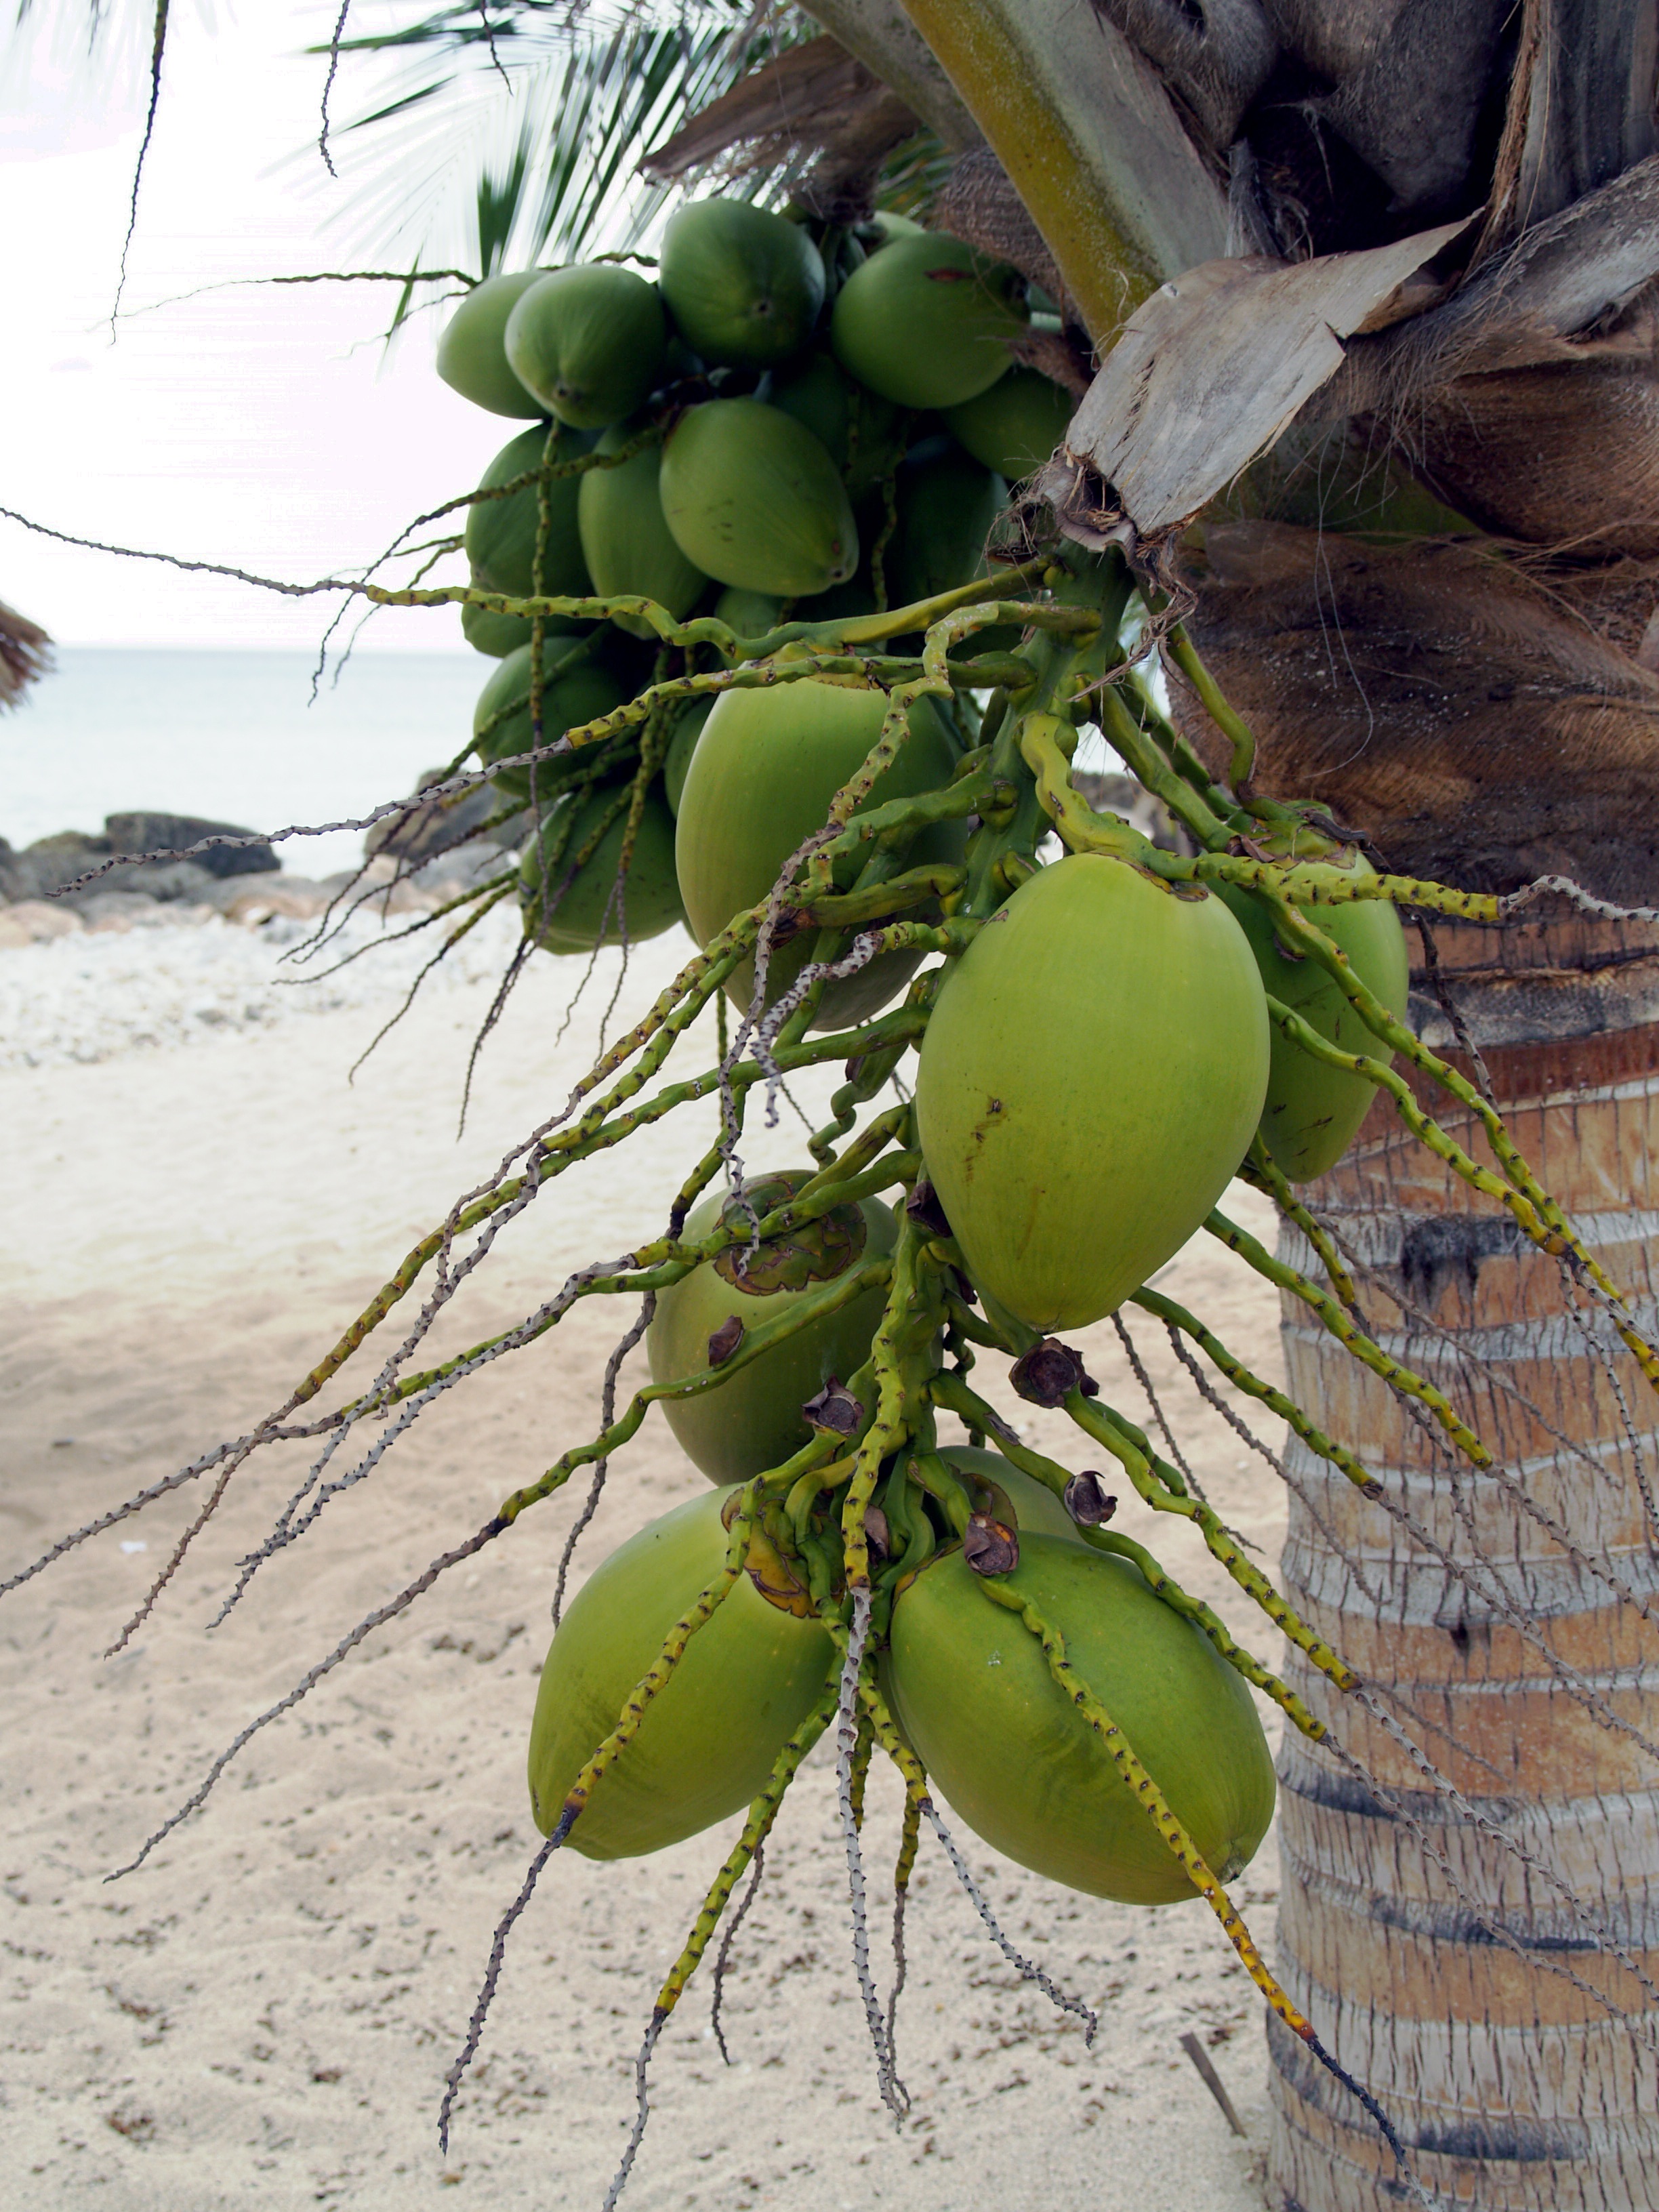
tree, branch, plant, fruit, leaf, flower, food, green, palm, produce, botany, flora, coconut, tropics, flowering plant, fetus, land plant, arecales